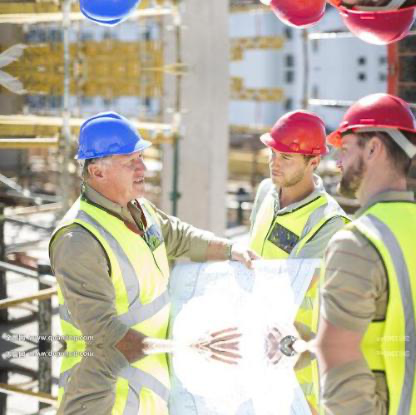
Objects in the image:
label: helmet
label: helmet
label: helmet
label: helmet
label: helmet
label: helmet